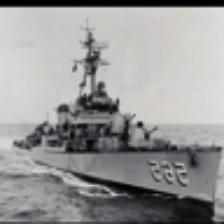
Label: NonHuman